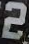
Number: 2